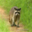
Label: raccoon